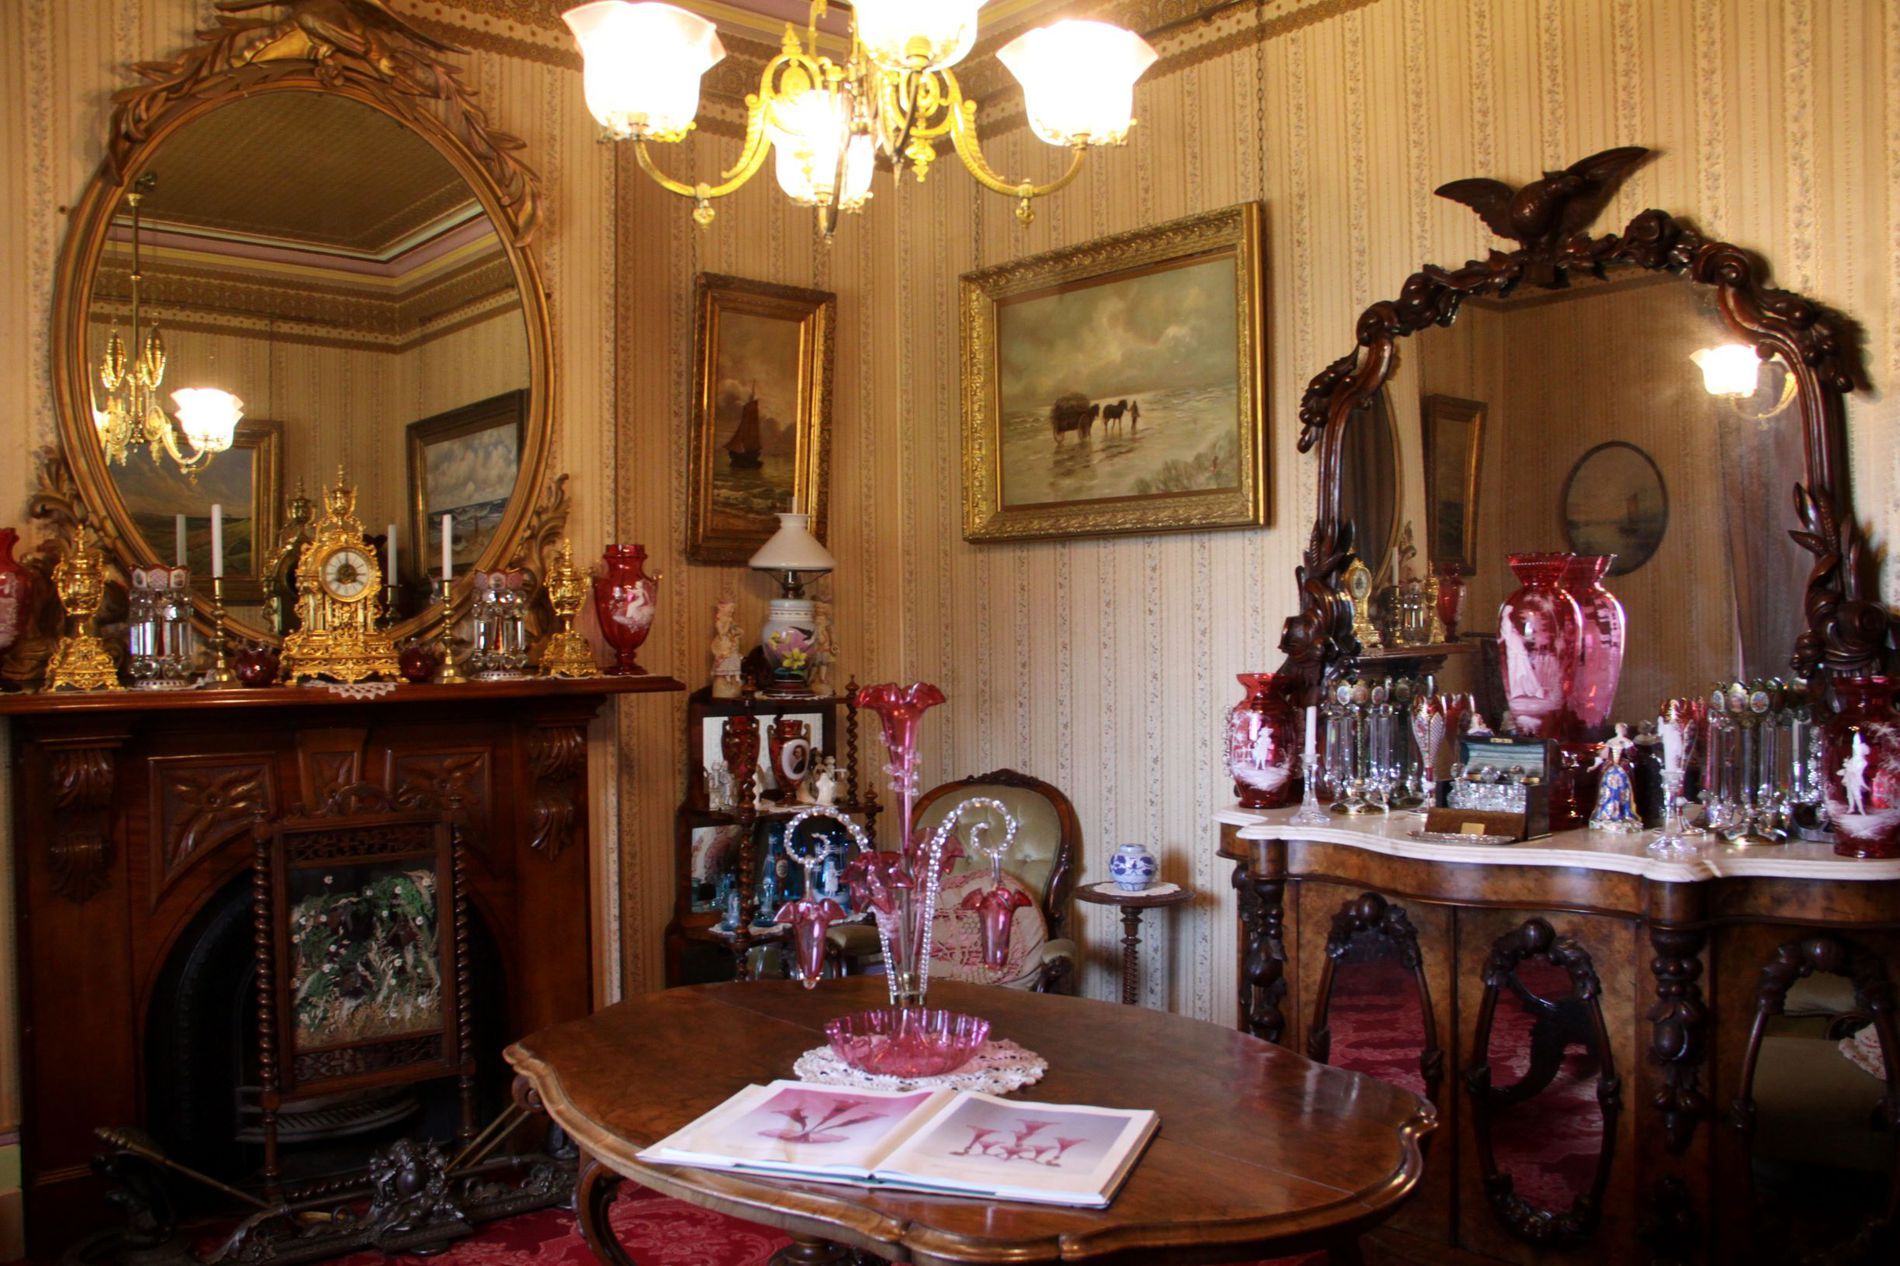
Dining room.
Image features what appears to be a dining room with home decor. A mirror can be seen in the right side with an old clock, a chandelier, 2 painting, decor magazine and a dining table in the middle with a vase placed on.
An eye-level shot with normal room light and warm color palette, featuring what appears to be a dining room with home decor. A mirror can be seen in the right side with an old clock, a chandelier, 2 painting, decor magazine and a dining table in the middle with a vase placed on.
Labels: Architecture, Building, Dining Room, Dining Table, Furniture, Indoors, Room, Table, Chandelier, Lamp, Living Room, Fireplace, Interior Design, Home Decor, Chair, Tabletop, Dressing Room, Reception, Reception Room, Waiting Room, Altar, Church, Prayer, Hearth, Cabinet, Sideboard, Magazine, Clock, Mirror, Painting, Vase